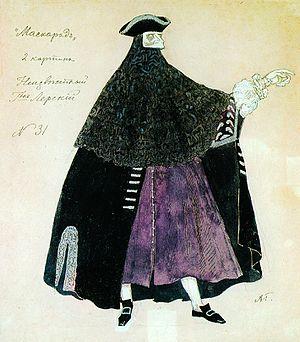
Mascarade ou Le Bal masqué est un drame en vers écrit en 1835 par Mikhaïl Lermontov. La pièce en quatre actes met en scène la société pétersbourgeoise de l'époque et décrit le caractère rebelle et la noblesse d'esprit du personnage principal Eugène Arbénine souvent comparé à l'Othello de Shakespeare.